Karl Widerquist

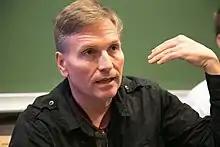
Widerquist at BIEN Conference in 2016

Karl Widerquist is an American political philosopher and economist at Georgetown University on its campus in Qatar. He is best known as an advocate of basic income, but is also an interdisciplinary academic writer who has published in journals in fields as diverse as economics, politics, philosophy, and anthropology. He is a consistent critic of propertarianism, right-libertarianism, social contract theory, and the belief that modern societies fulfill the Lockean proviso.